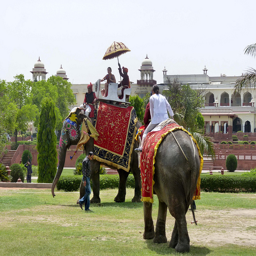
Two elephants with one carrying people on a cart.
Beautifully decorated elephants giving some people a ride.
An elephant caravan is being ridden by people sitting under an umbrella as a man walks by.
Two decorated elephants walk with people on their backs.
People riding on the backs of lavishly decorated elephants